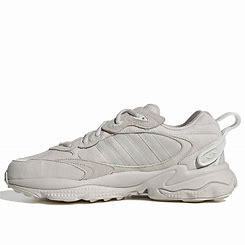
Brand: adidas
Model: originals Adidas Originals Ozweego